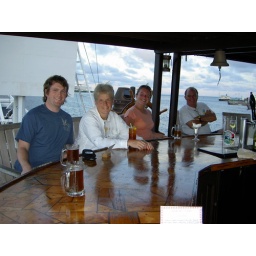
projection screen in the back ground